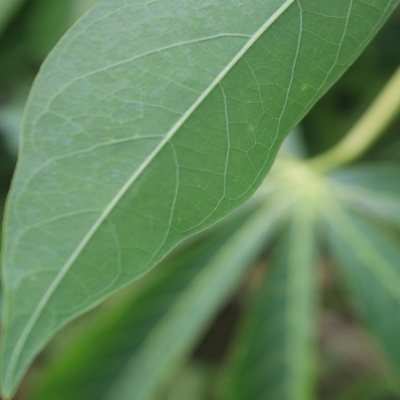
Crop: Cassava
Condition: healthy